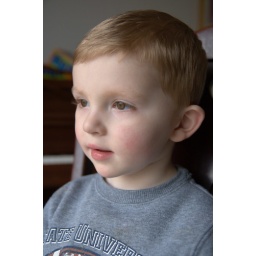
Looking at the sliding glass door on a very overcast afternoon! From RAW, adjusted in LightZone.